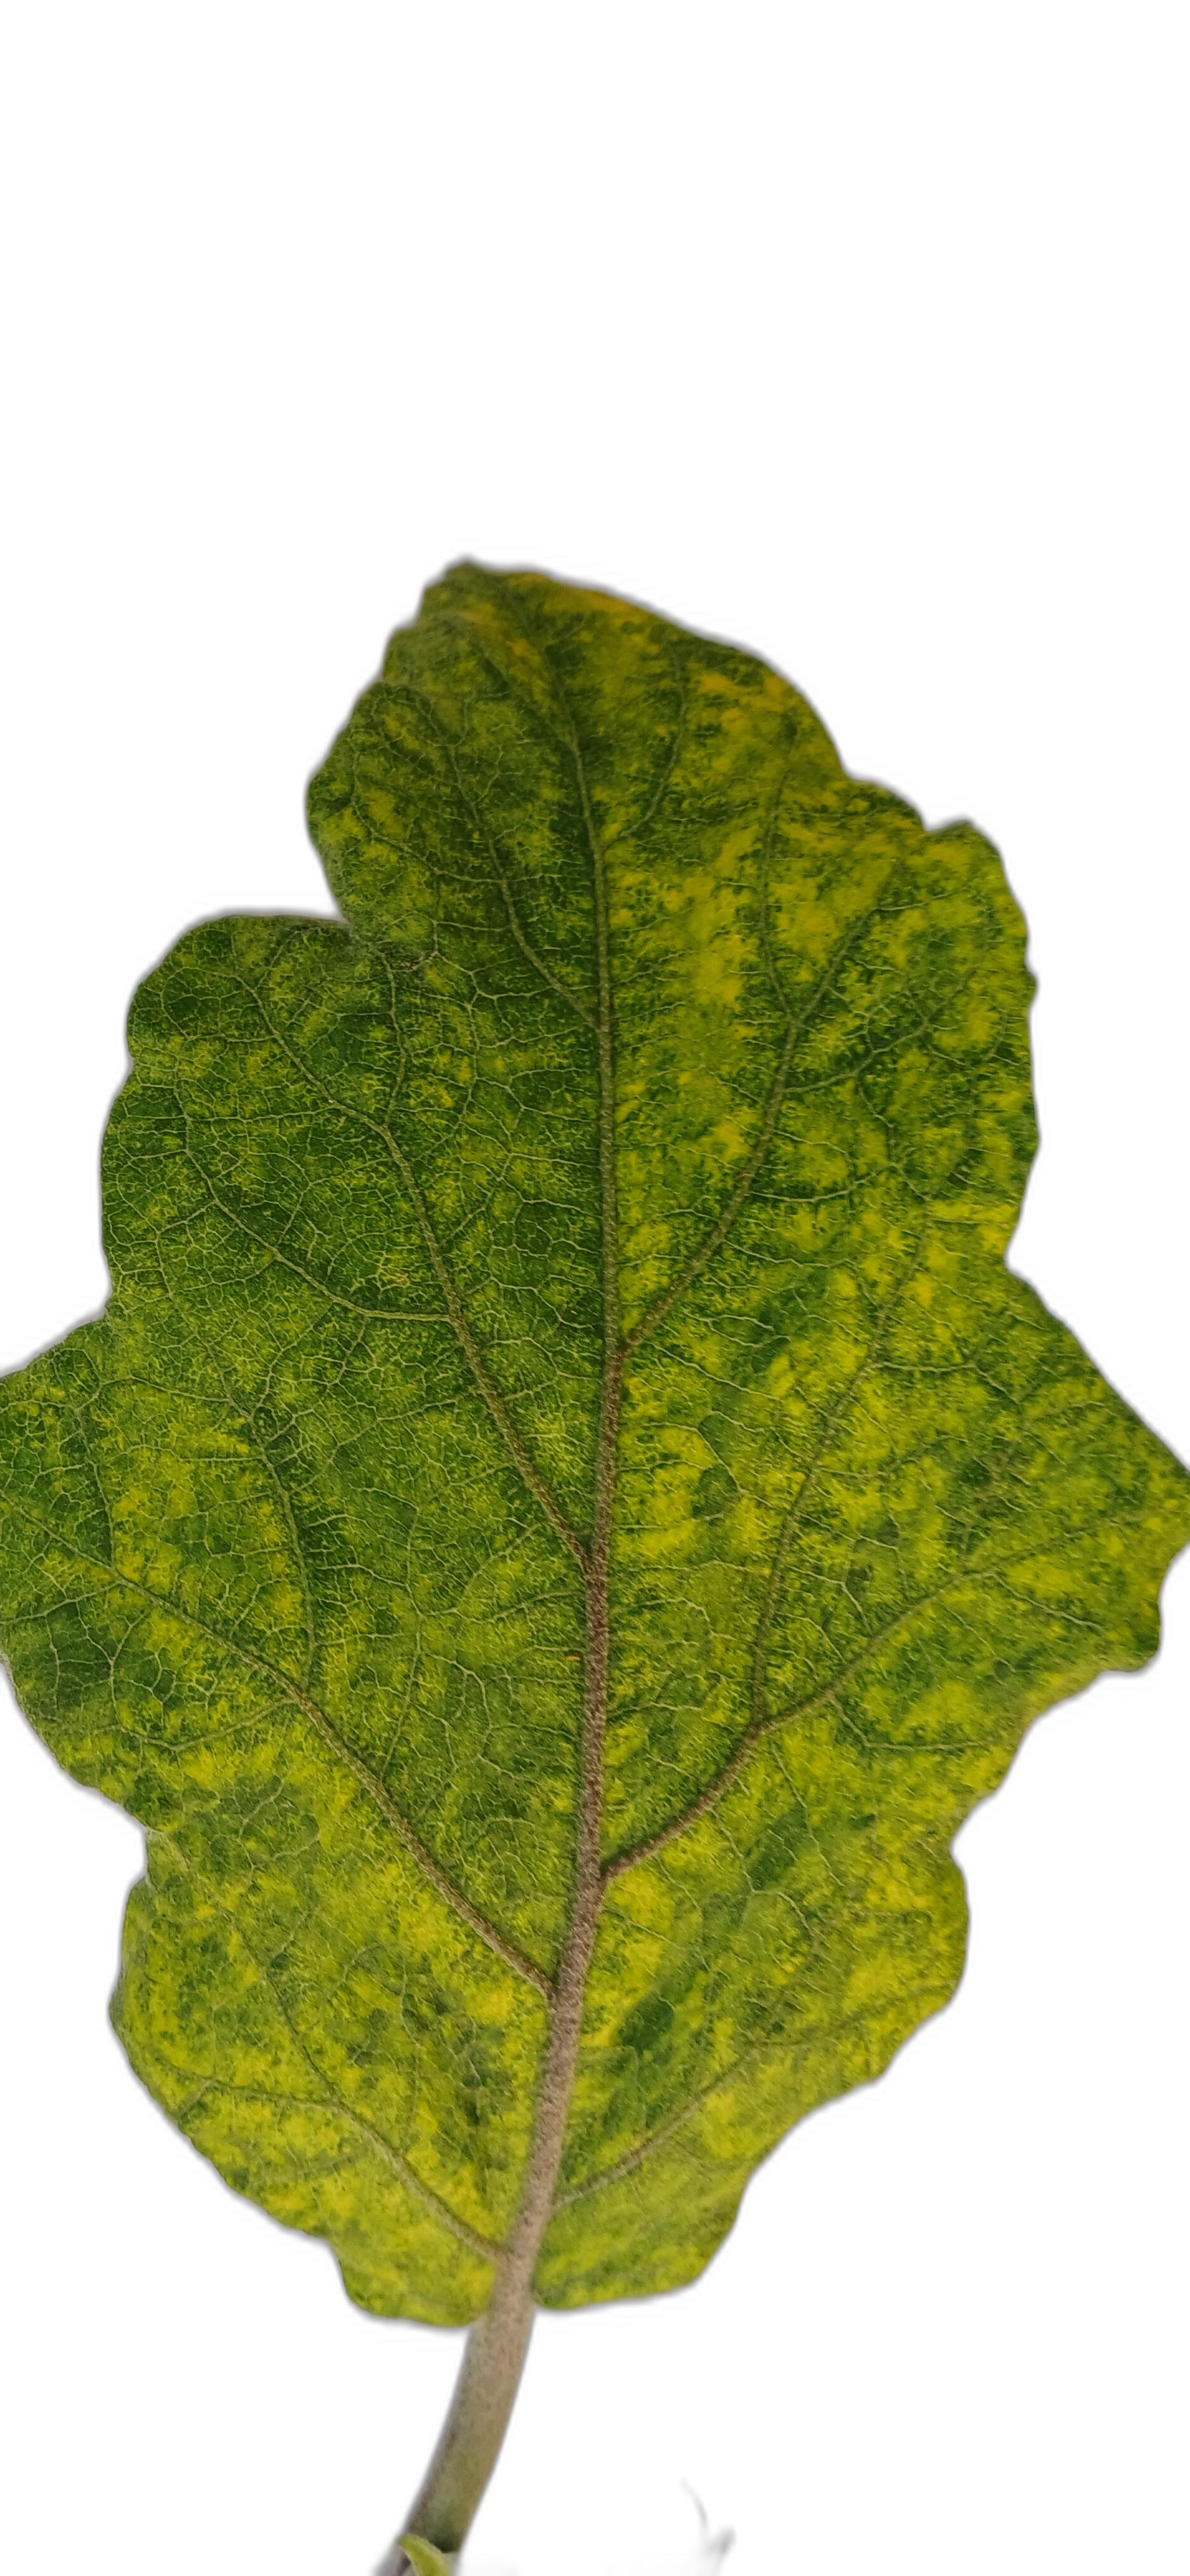
Label: Mosaic Virus Disease